Jeep Wrangler (JL)

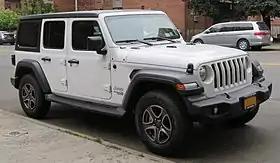
Unlimited Sport

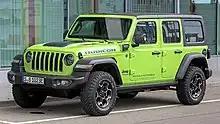
Rubicon

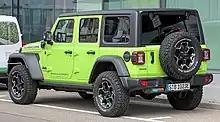
Rubicon

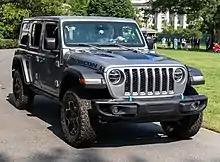
President Joe Biden driving the Wrangler Rubicon 4xe plug-in hybrid at the White House

The 2-door Wrangler and 4-door Wrangler Unlimited feature an exterior design that is reminiscent of the 1997 through 2006 Wrangler (TJ), with a "raked" front grille with seven vertical slots and round headlamps that integrate into the front grille. The designers have moved the traditional Jeep logo off the grille.